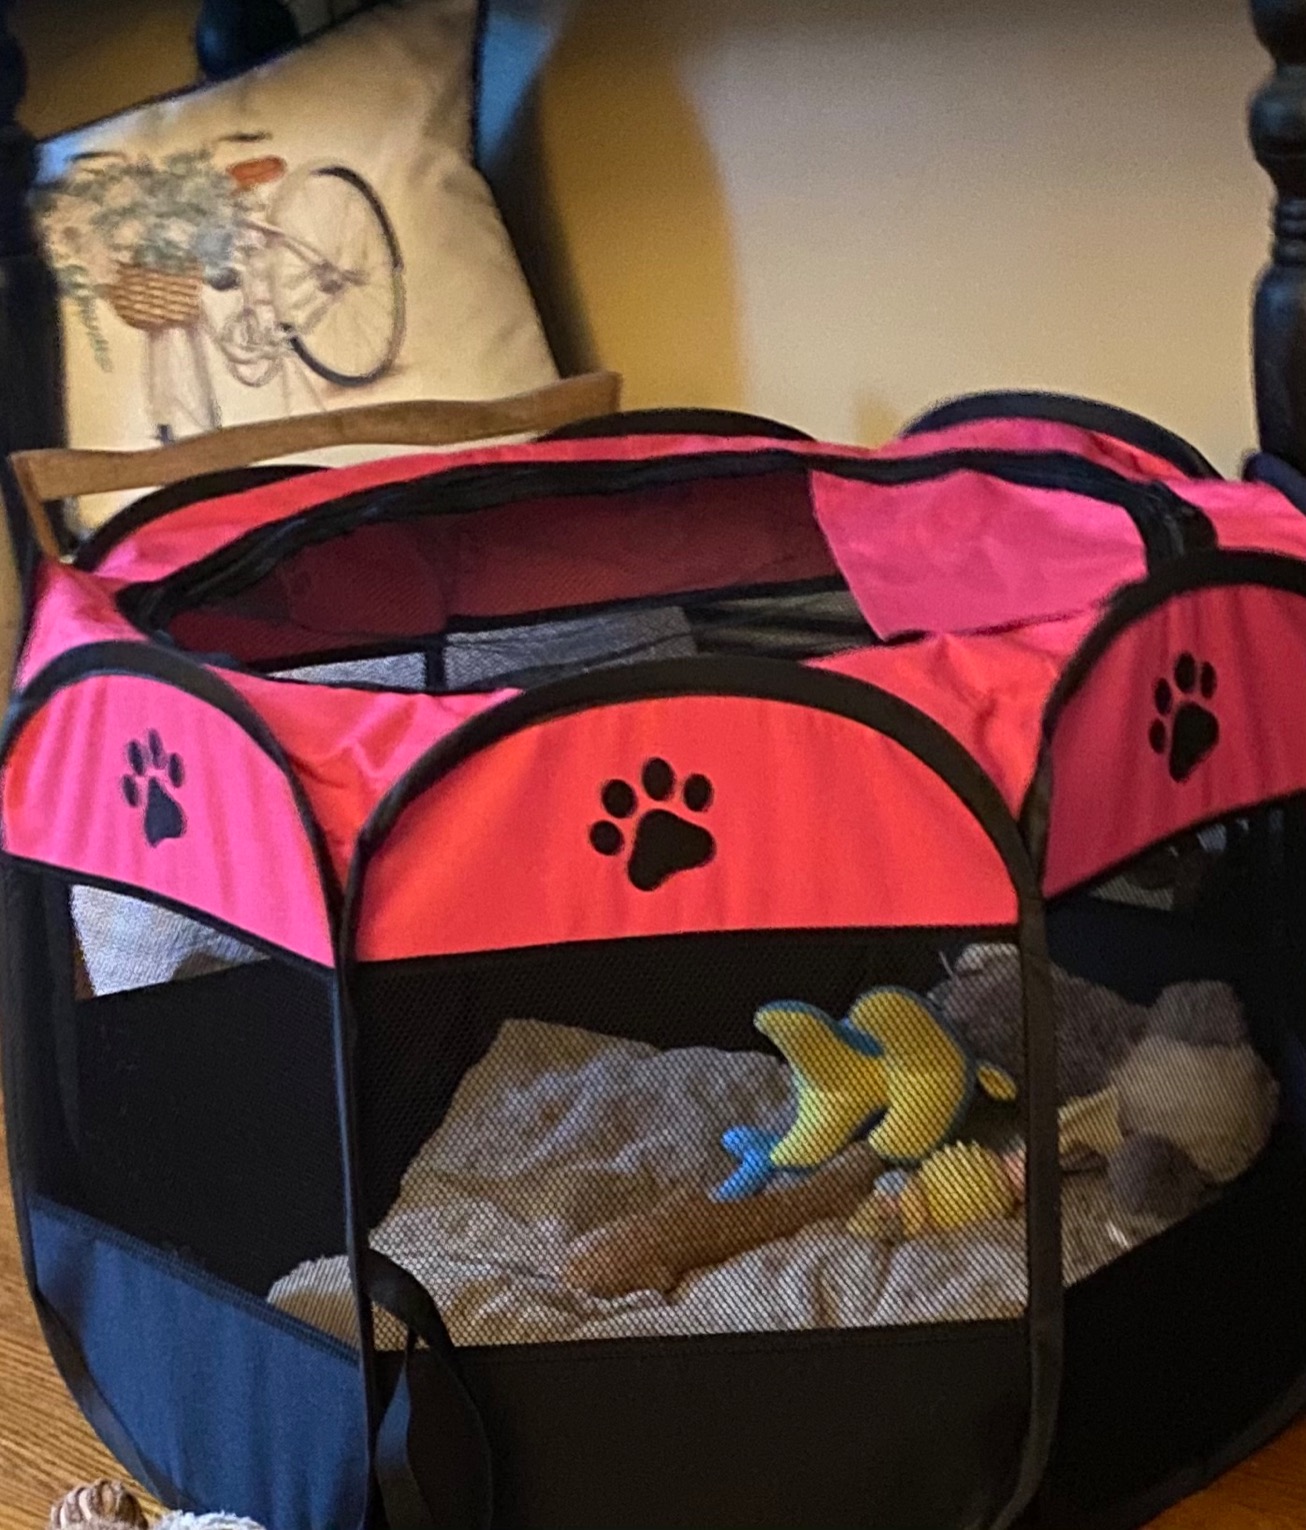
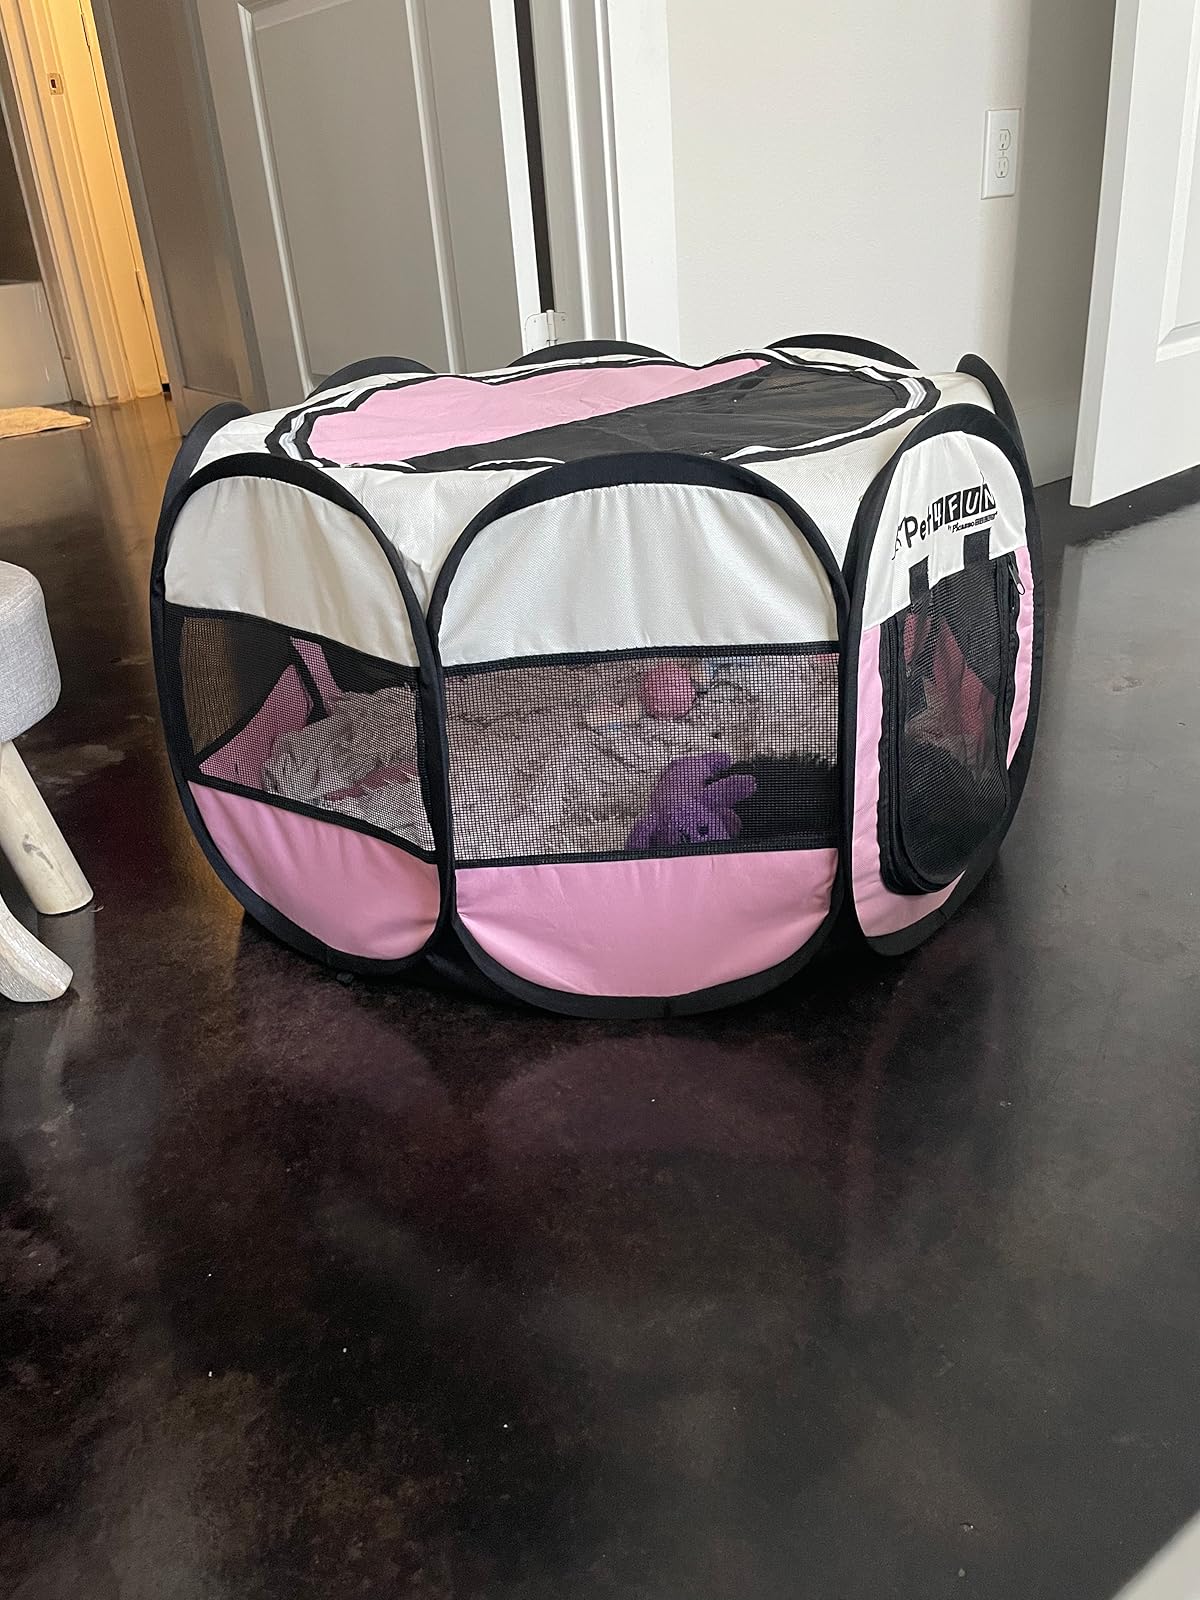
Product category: items_kennel
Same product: no